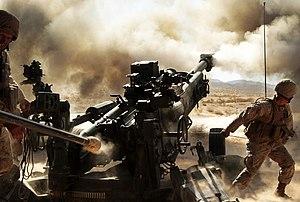
L'invention du canon s'ouvrant par l'arrière expose doublement les artilleurs aux fumées de tir toxiques (ici
Les fumées de tir sont les fumées produites par la mise à feu de dispositifs pyrotechniques en passant par les tirs d'explosifs. Il s'agit notamment des fumées qui se dégagent du canon d'une arme à feu, ou d'une arme de tir à air comprimé et par extension ou de certains fumigènes.